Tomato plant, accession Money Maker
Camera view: bottom (45 deg); turntable rotation: 210 degrees
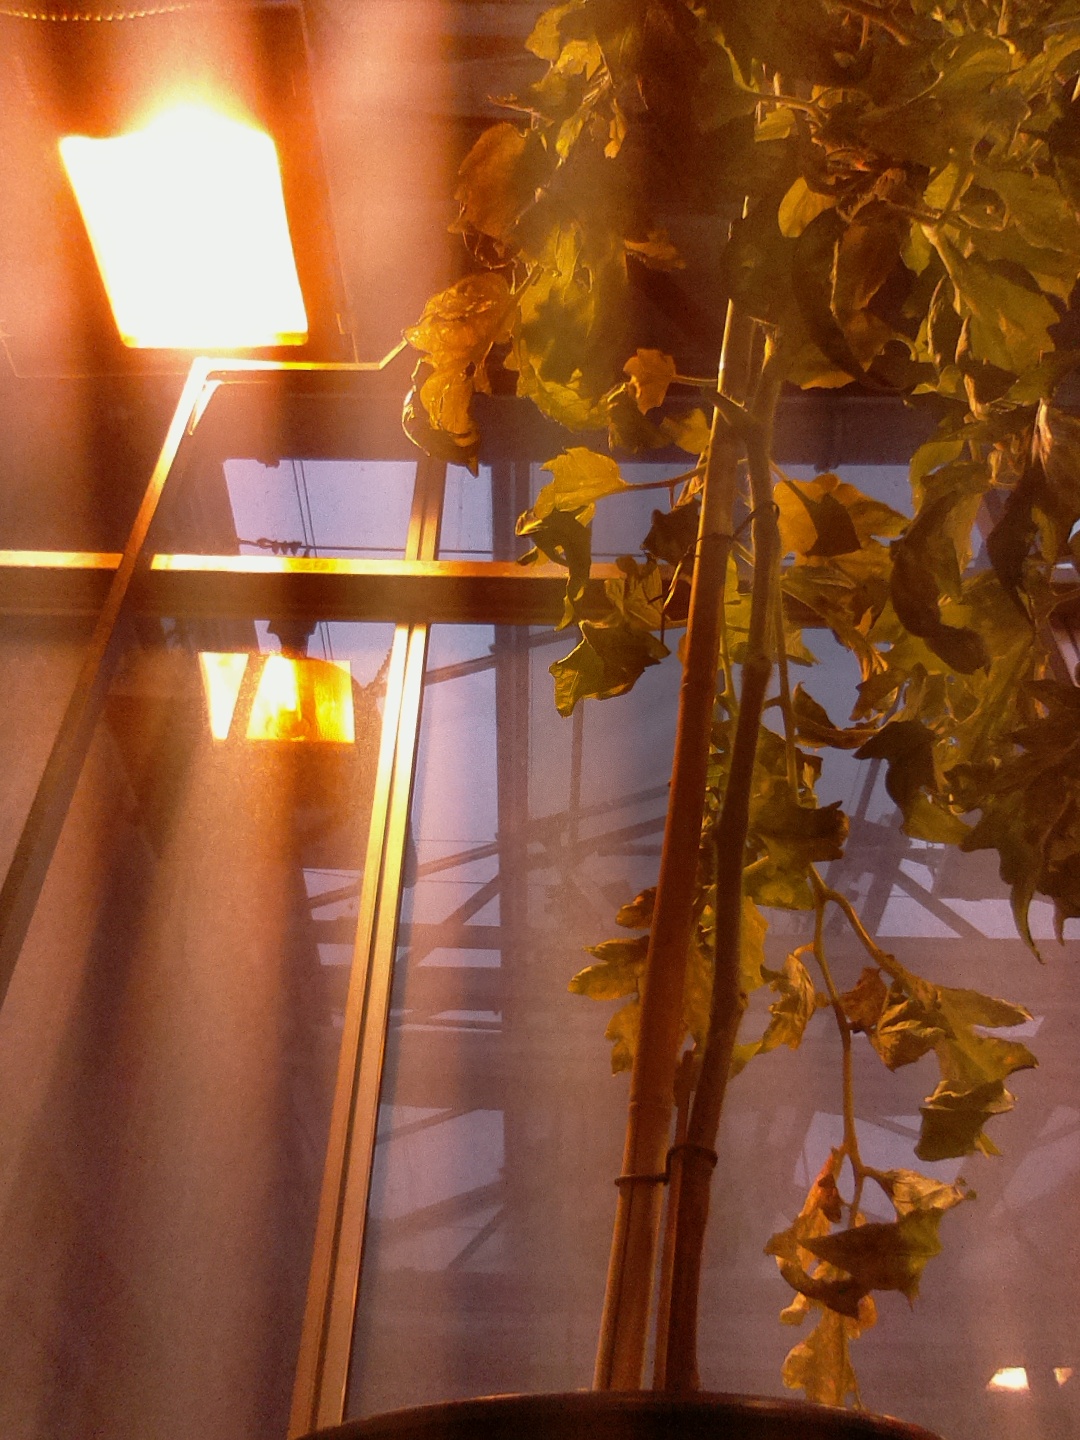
BBCH growth stage 73: 30%-40% of final fruit size